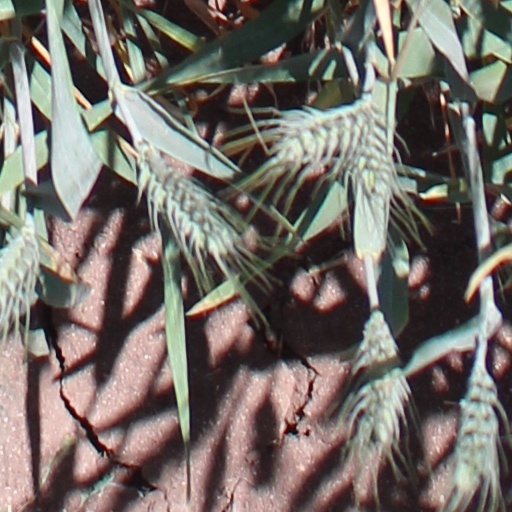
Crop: wheat